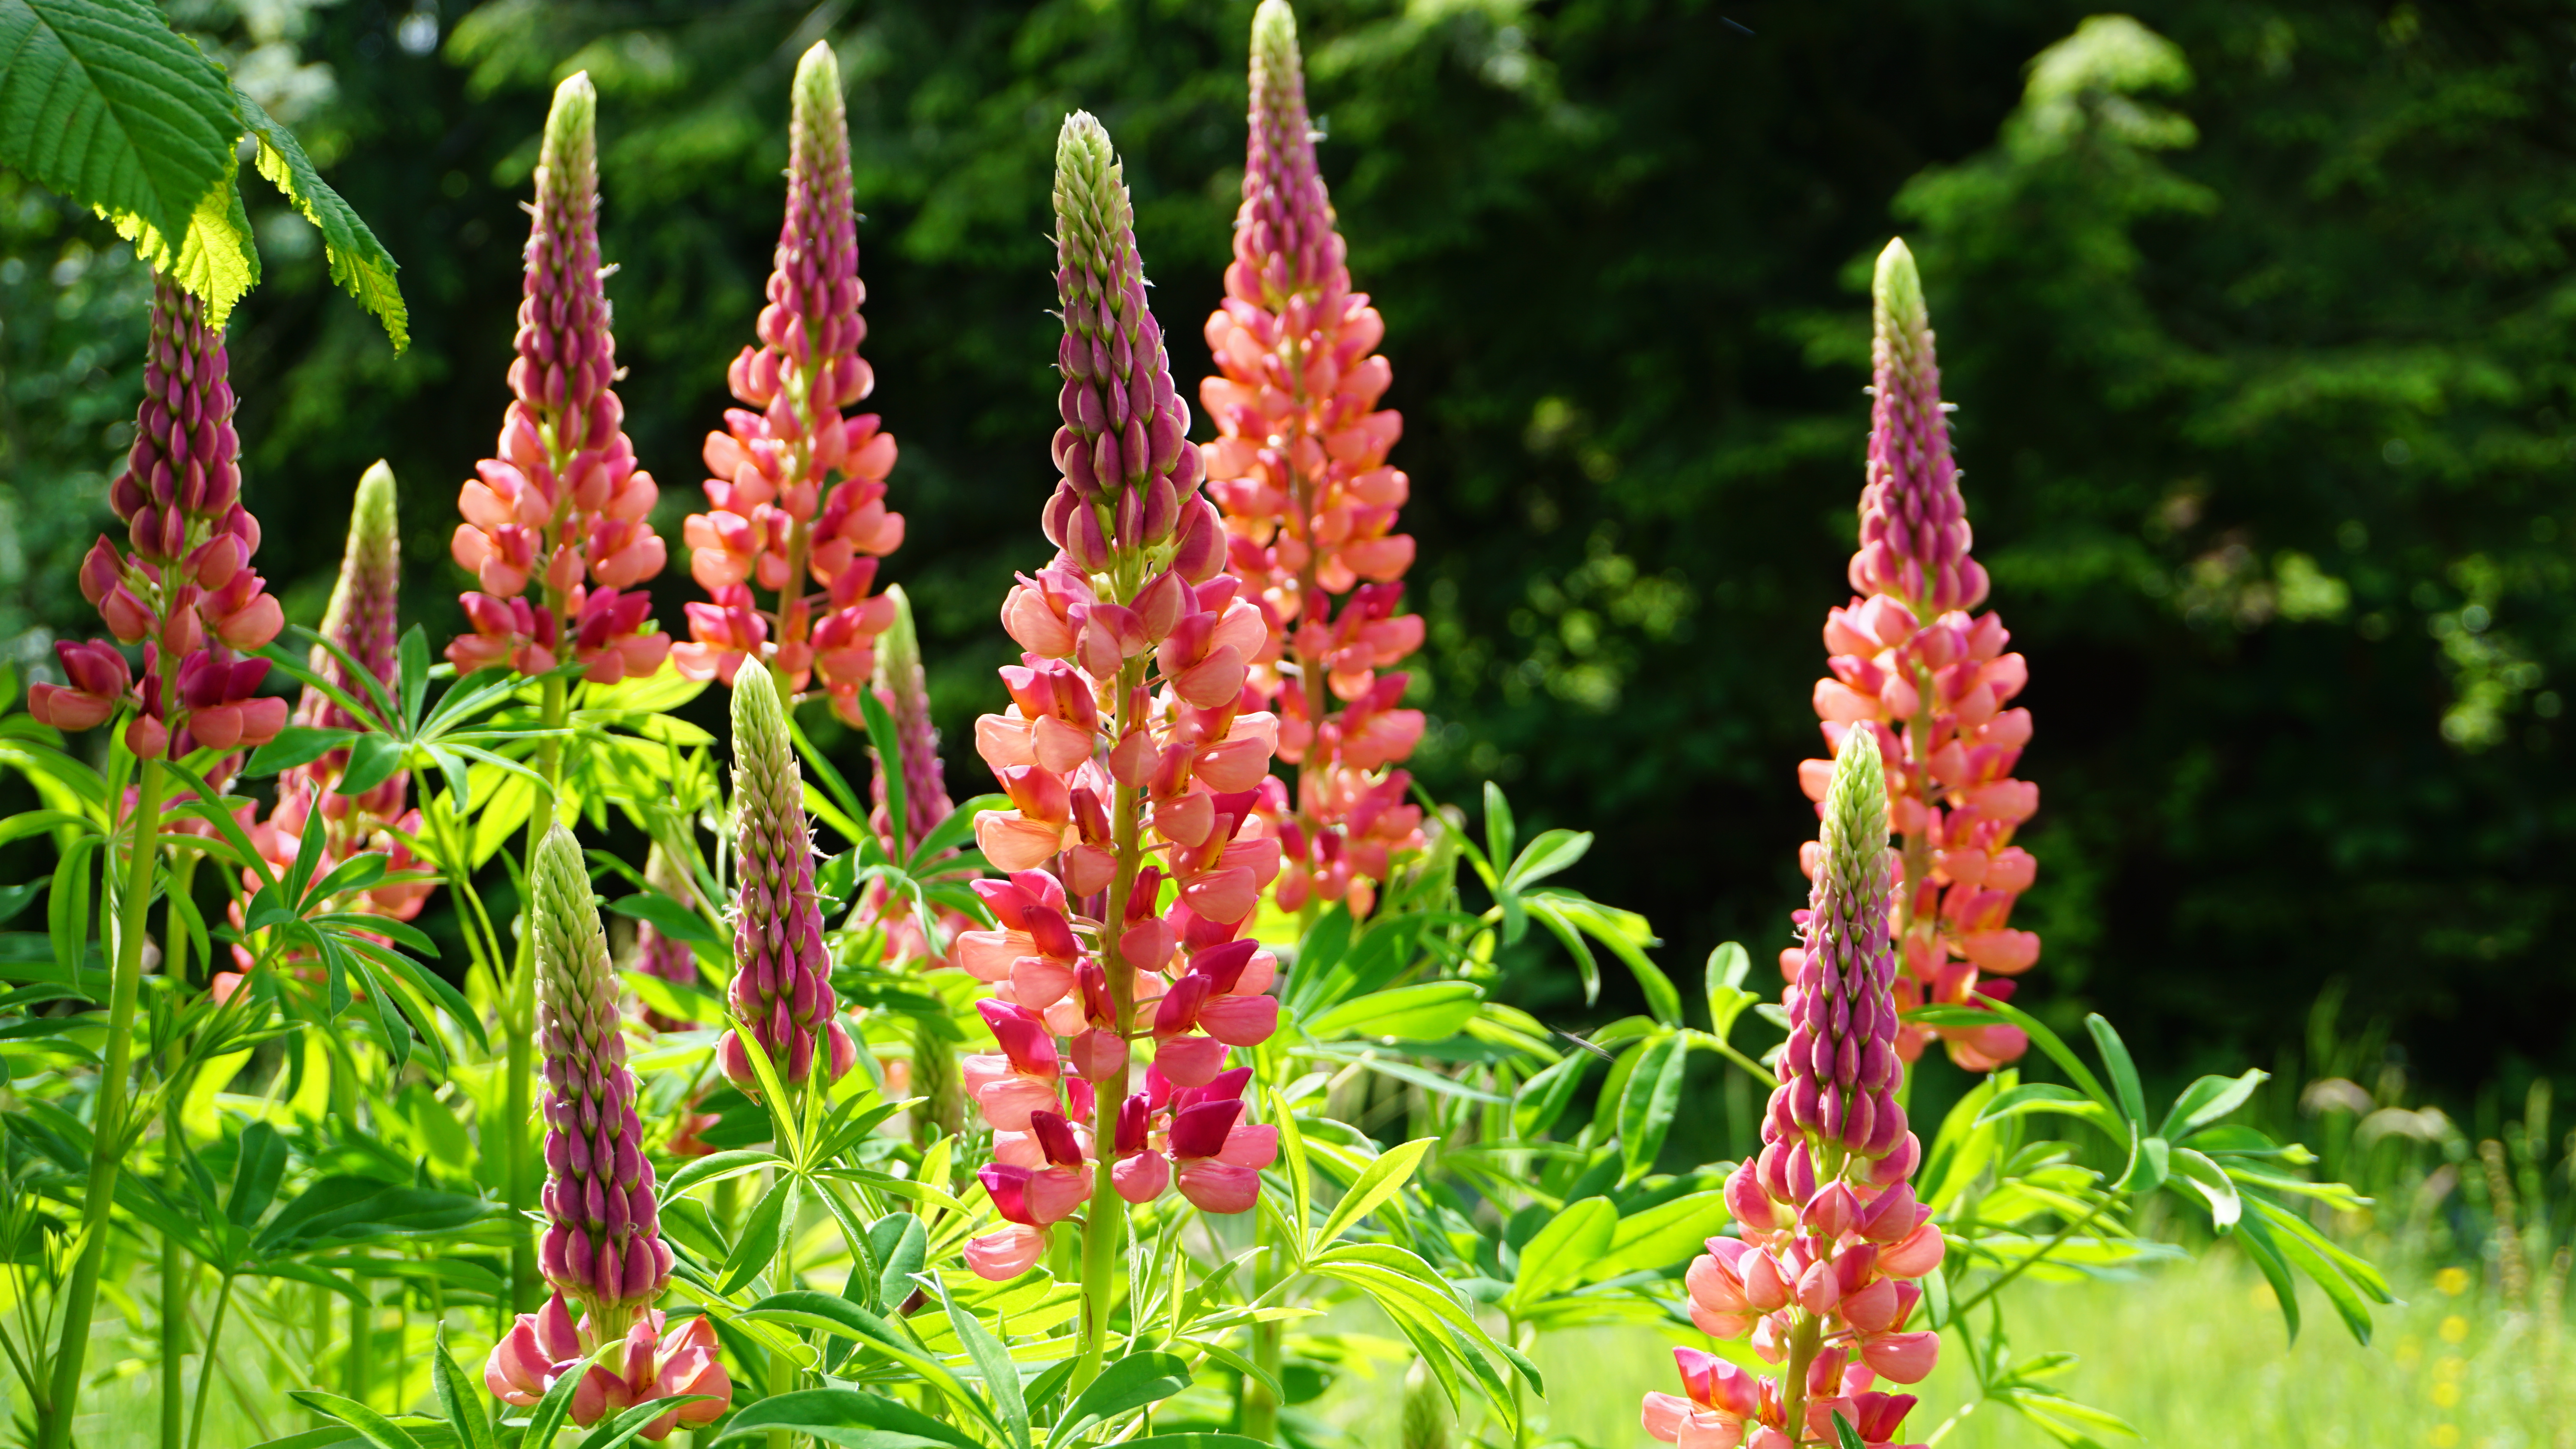
summer, lupine, blossom, flower, salmon, flowering plant, plant, lupin, broomrape, foxtail lily, terrestrial plant, Broomrape family, smartweed buckwheat family, amaranth family, water smartweed, wildflower, perennial plant